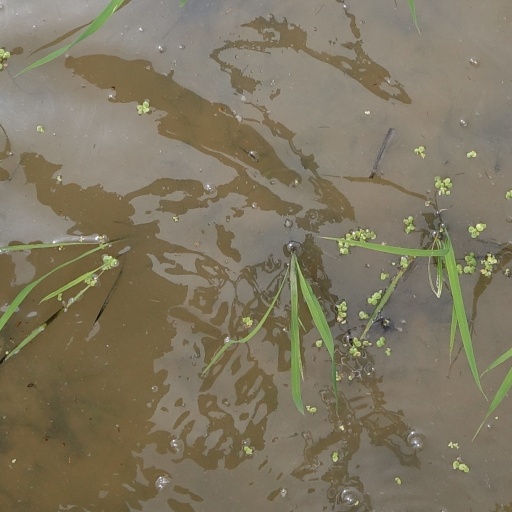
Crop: rice